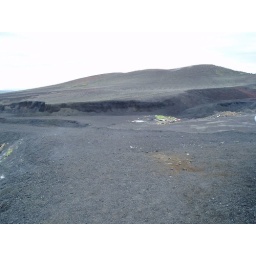
Black sand landscape. There was A LOT of black sand in Iceland.